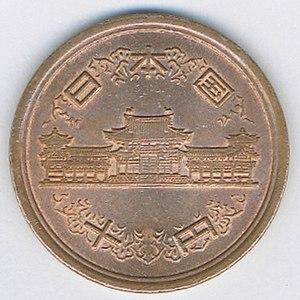
Un trésor national est, au Japon, un bien culturel important d'une valeur exceptionnelle et de portée universelle appartenant au patrimoine culturel matériel de la nation. Depuis 1950, le ministère de l'Éducation, de la Culture, des Sports, des Sciences et de la Technologie dispose de l'arsenal législatif nécessaire pour inventorier et classer les biens culturels du pays, et mettre en œuvre les mesures appropriées pour leur protection et conservation.
Le Byōdō-in est un temple bouddhiste établi par Fujiwara no Yorimichi en 1052, à la fin de l'époque de Heian, dans la ville de Uji dans la préfecture de Kyōto au Japon.